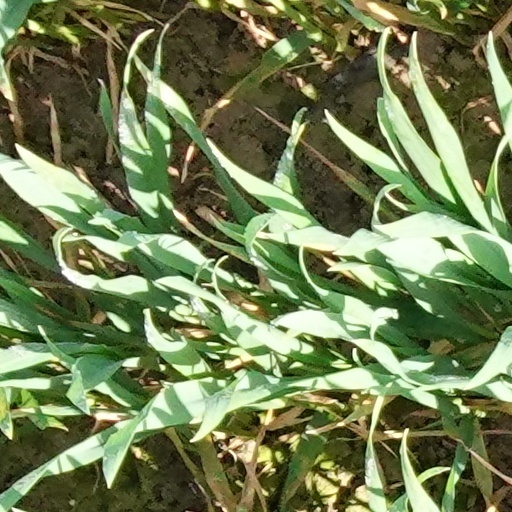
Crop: wheat